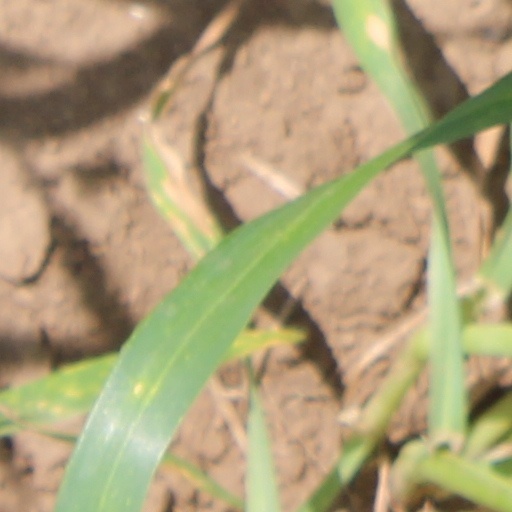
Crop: wheat